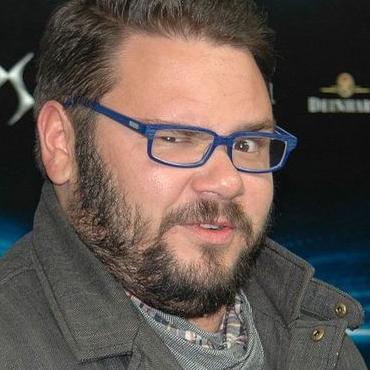
Age: 26